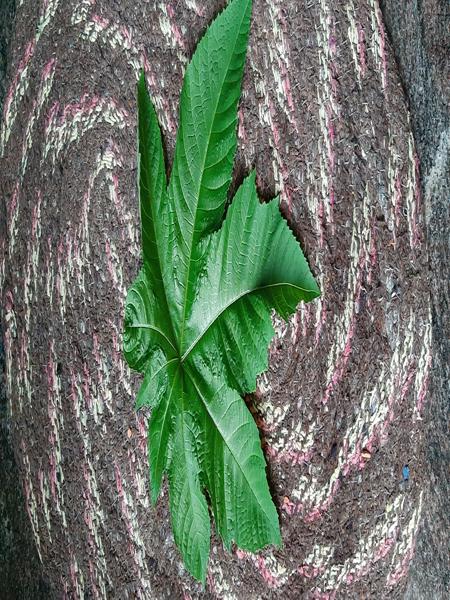
Plant: Castor